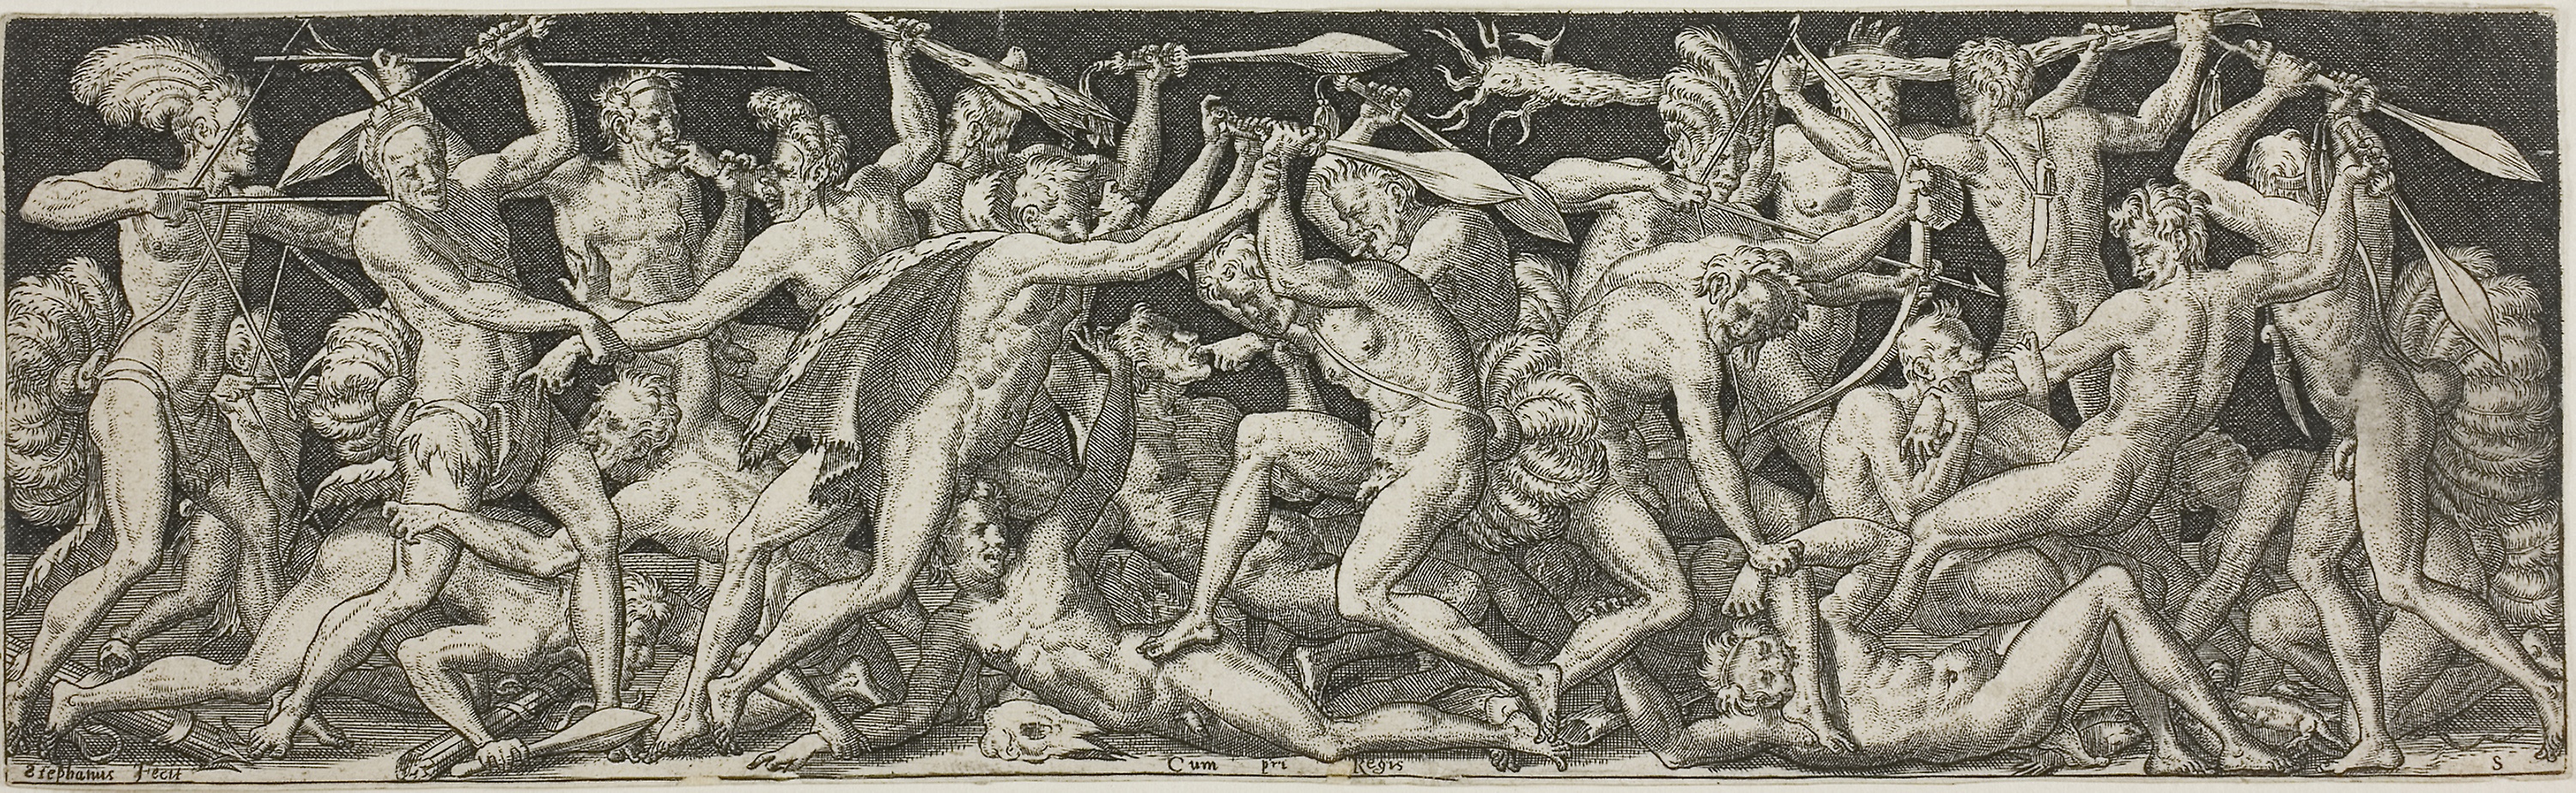
black and white, tree, art, history, monochrome, plant